Samuel Phelps

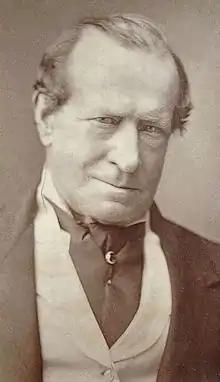
Phelps, 1870s

Samuel Phelps (13 February 1804 – 6 November 1878) was an English actor-manager. He is known for reviving the fortunes of the neglected Sadler's Wells Theatre and for his productions of Shakespeare's plays which were presented with attention to period detail and dramatic veracity, and used texts purged of 18th-century alterations and additions.